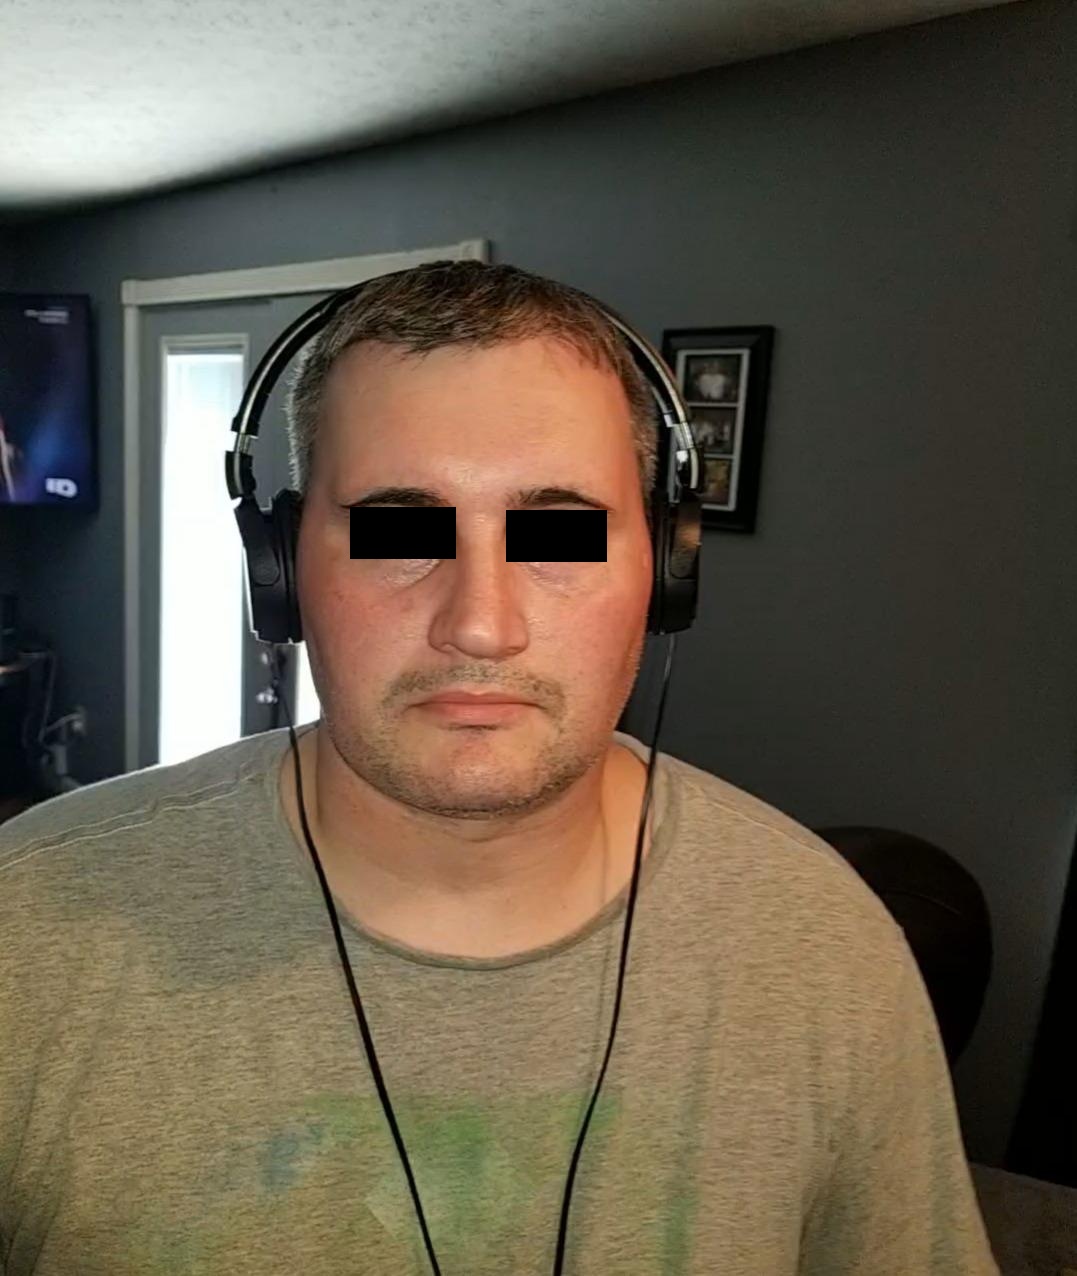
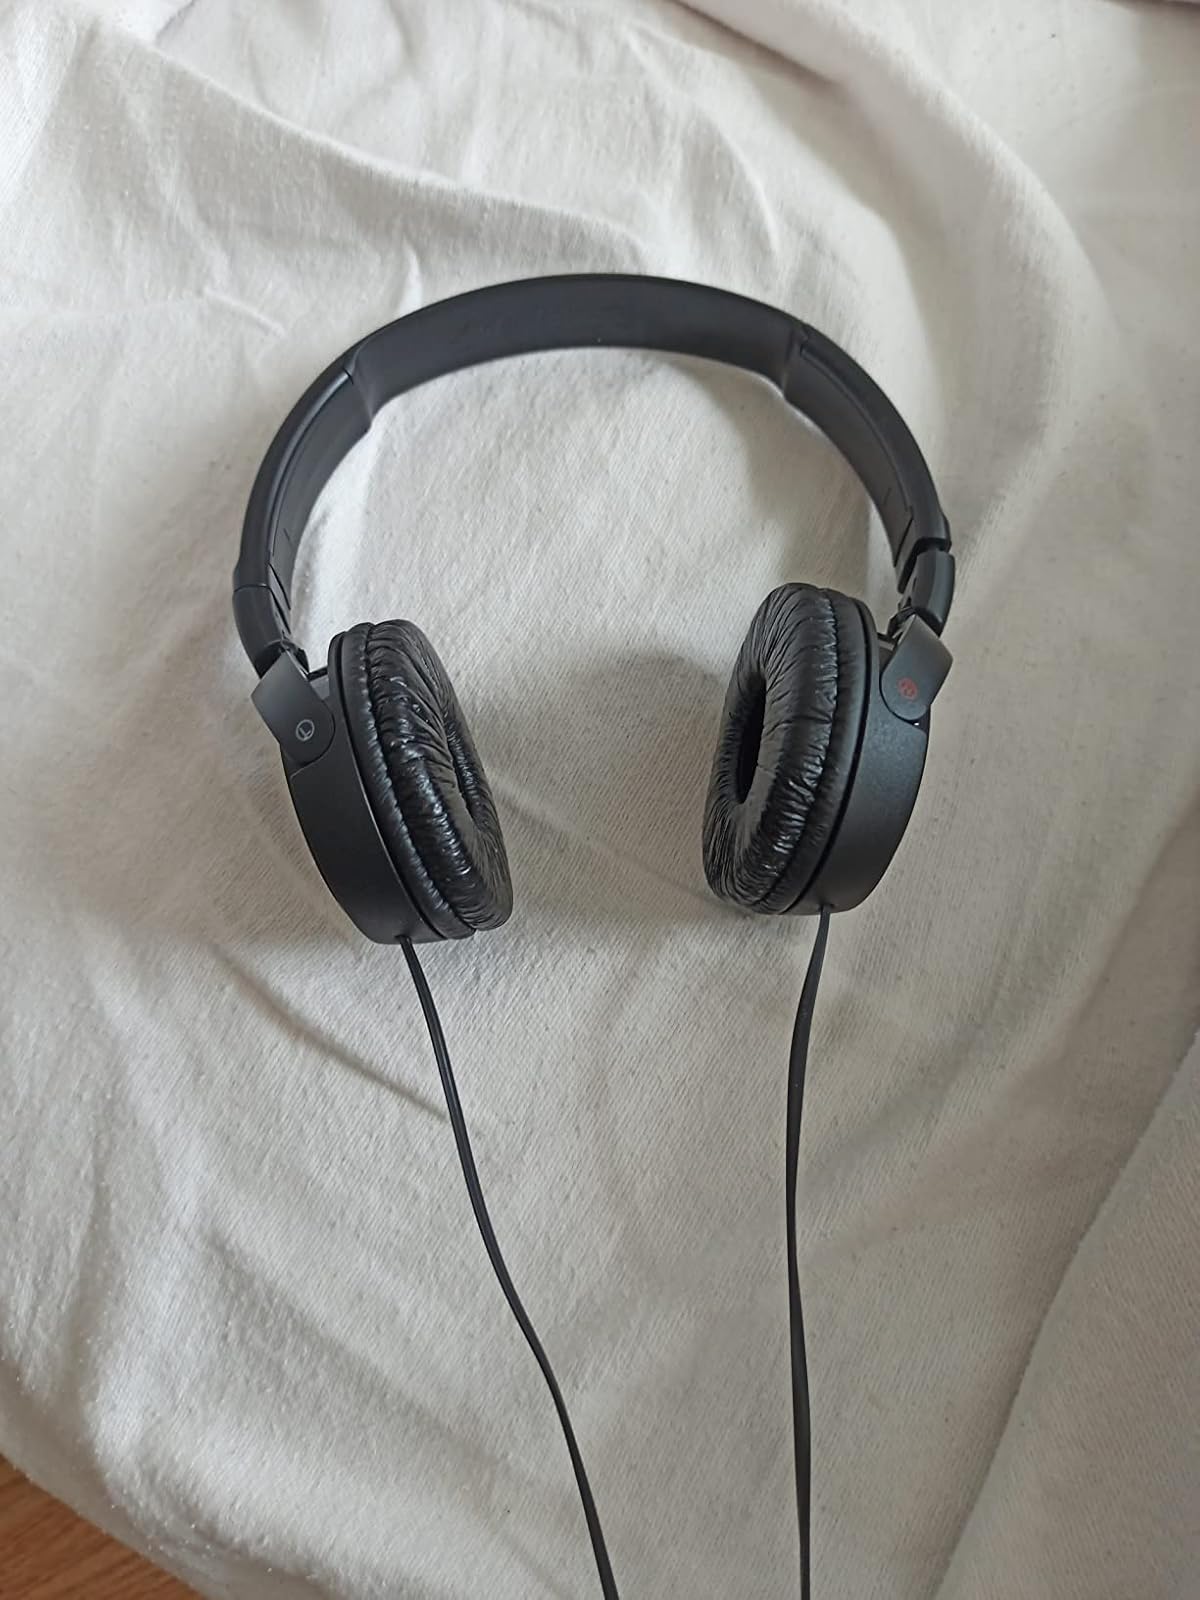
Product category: headphones
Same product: yes